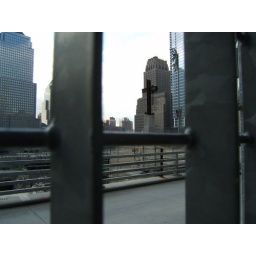
amongst the rubble a cross was found perfectly mounted in the heart of ground zero.